Chaos;Child

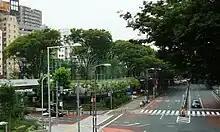
A 2011 photograph of Miyashita Park

The player must choose between a positive or negative delusion, or ignore the prompt entirely. Once a trigger point is reached, the game is interrupted by a short visual sequence before it changes into a non-canonical point of view signified by either blue (positive) or red (negative) borders around the screen. If the player did not make a selection by the time the trigger point is reached, the options will disappear and the game will continue normally.